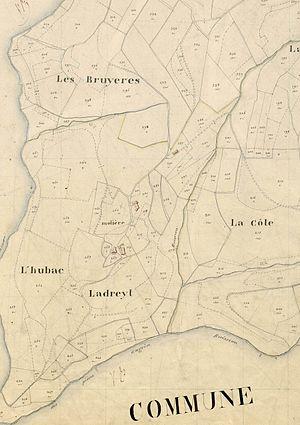
Molière (commune de Pailharès) en Ardèche, état en 1837, soit avant le développement du hameau et de son église. Archives départementales de l'Ardèche, E 3P 2810-12, cadastre napoléonien 1837
Molière, situé dans la commune de Pailharès, en France, est un hameau développé au XIXᵉ siècle. Situé sur un promontoire naturel, le hameau ne figure pas sur les cartes des Cassini au XVIIIᵉ siècle, mais est présent sur les plans d’état-major, de 1820 à 1866. Le cadastre napoléonien de 1837 y signale trois maisons seulement, dont la ferme Fournier à proximité de laquelle s’élèvera l’église. Ce territoire faisait partie de 1296 à 1789 du mandement de Rochebloine-Pailharès qui fut démembré à la Révolution. La partie sud fut rattachée à Nozières, le territoire jouxtant le Doux rejoignit Desaignes; Molières demeura avec Pailharès. Tous ces découpages correspondaient plus ou moins au relief, le ruisseau servant de limite. Mais une interrogation demeure au sujet de Molières, qui aurait très bien pu être rattaché à Lafarre ou Nozières, paroisses situées sur le même versant et avec lesquels les affinités sont plus fortes, le Col du Buisson constituant en fait une barrière géographique.